Subhas Chandra Bose

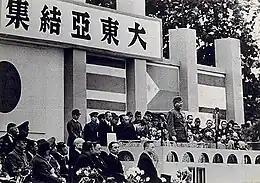
Bose speaking in Tokyo in 1943

Even when faced with military reverses, Bose was able to maintain support for the Azad Hind movement. Spoken as a part of a motivational speech for the Indian National Army at a rally of Indians in Burma on 4 July 1944, Bose's most famous quote was "Give me blood, and I shall give you freedom!" In this, he urged the people of India to join him in his fight against the British Raj. Spoken in Hindi, Bose's words are highly evocative. The troops of the INA were under the aegis of a provisional government, the Azad Hind Government, which came to produce its own currency, postage stamps, court and civil code, and was recognised by nine Axis states—Germany, Japan, Italian Social Republic, the Independent State of Croatia, the Wang Jingwei regime in Nanjing, China, a provisional government of Burma, Manchukuo and Japanese-controlled Philippines. Of those countries, five were authorities established under Axis occupation. This government participated in the so-called Greater East Asia Conference as an observer in November 1943.